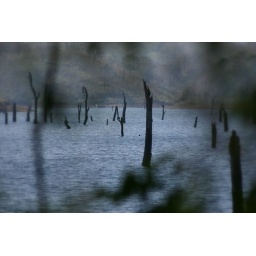
view of submerged logs coming out of lake water through a bush. a distant boat is also visible in middle.